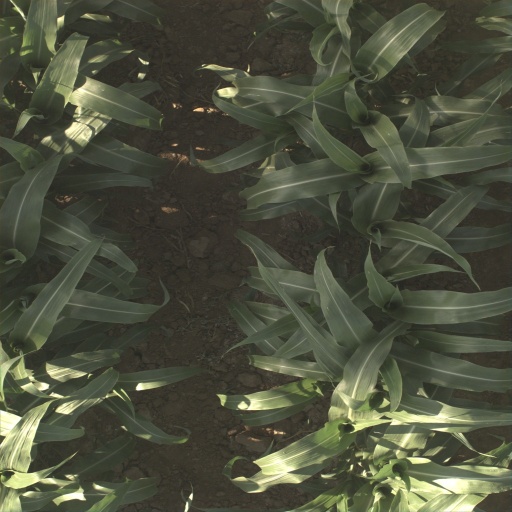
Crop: sorghum